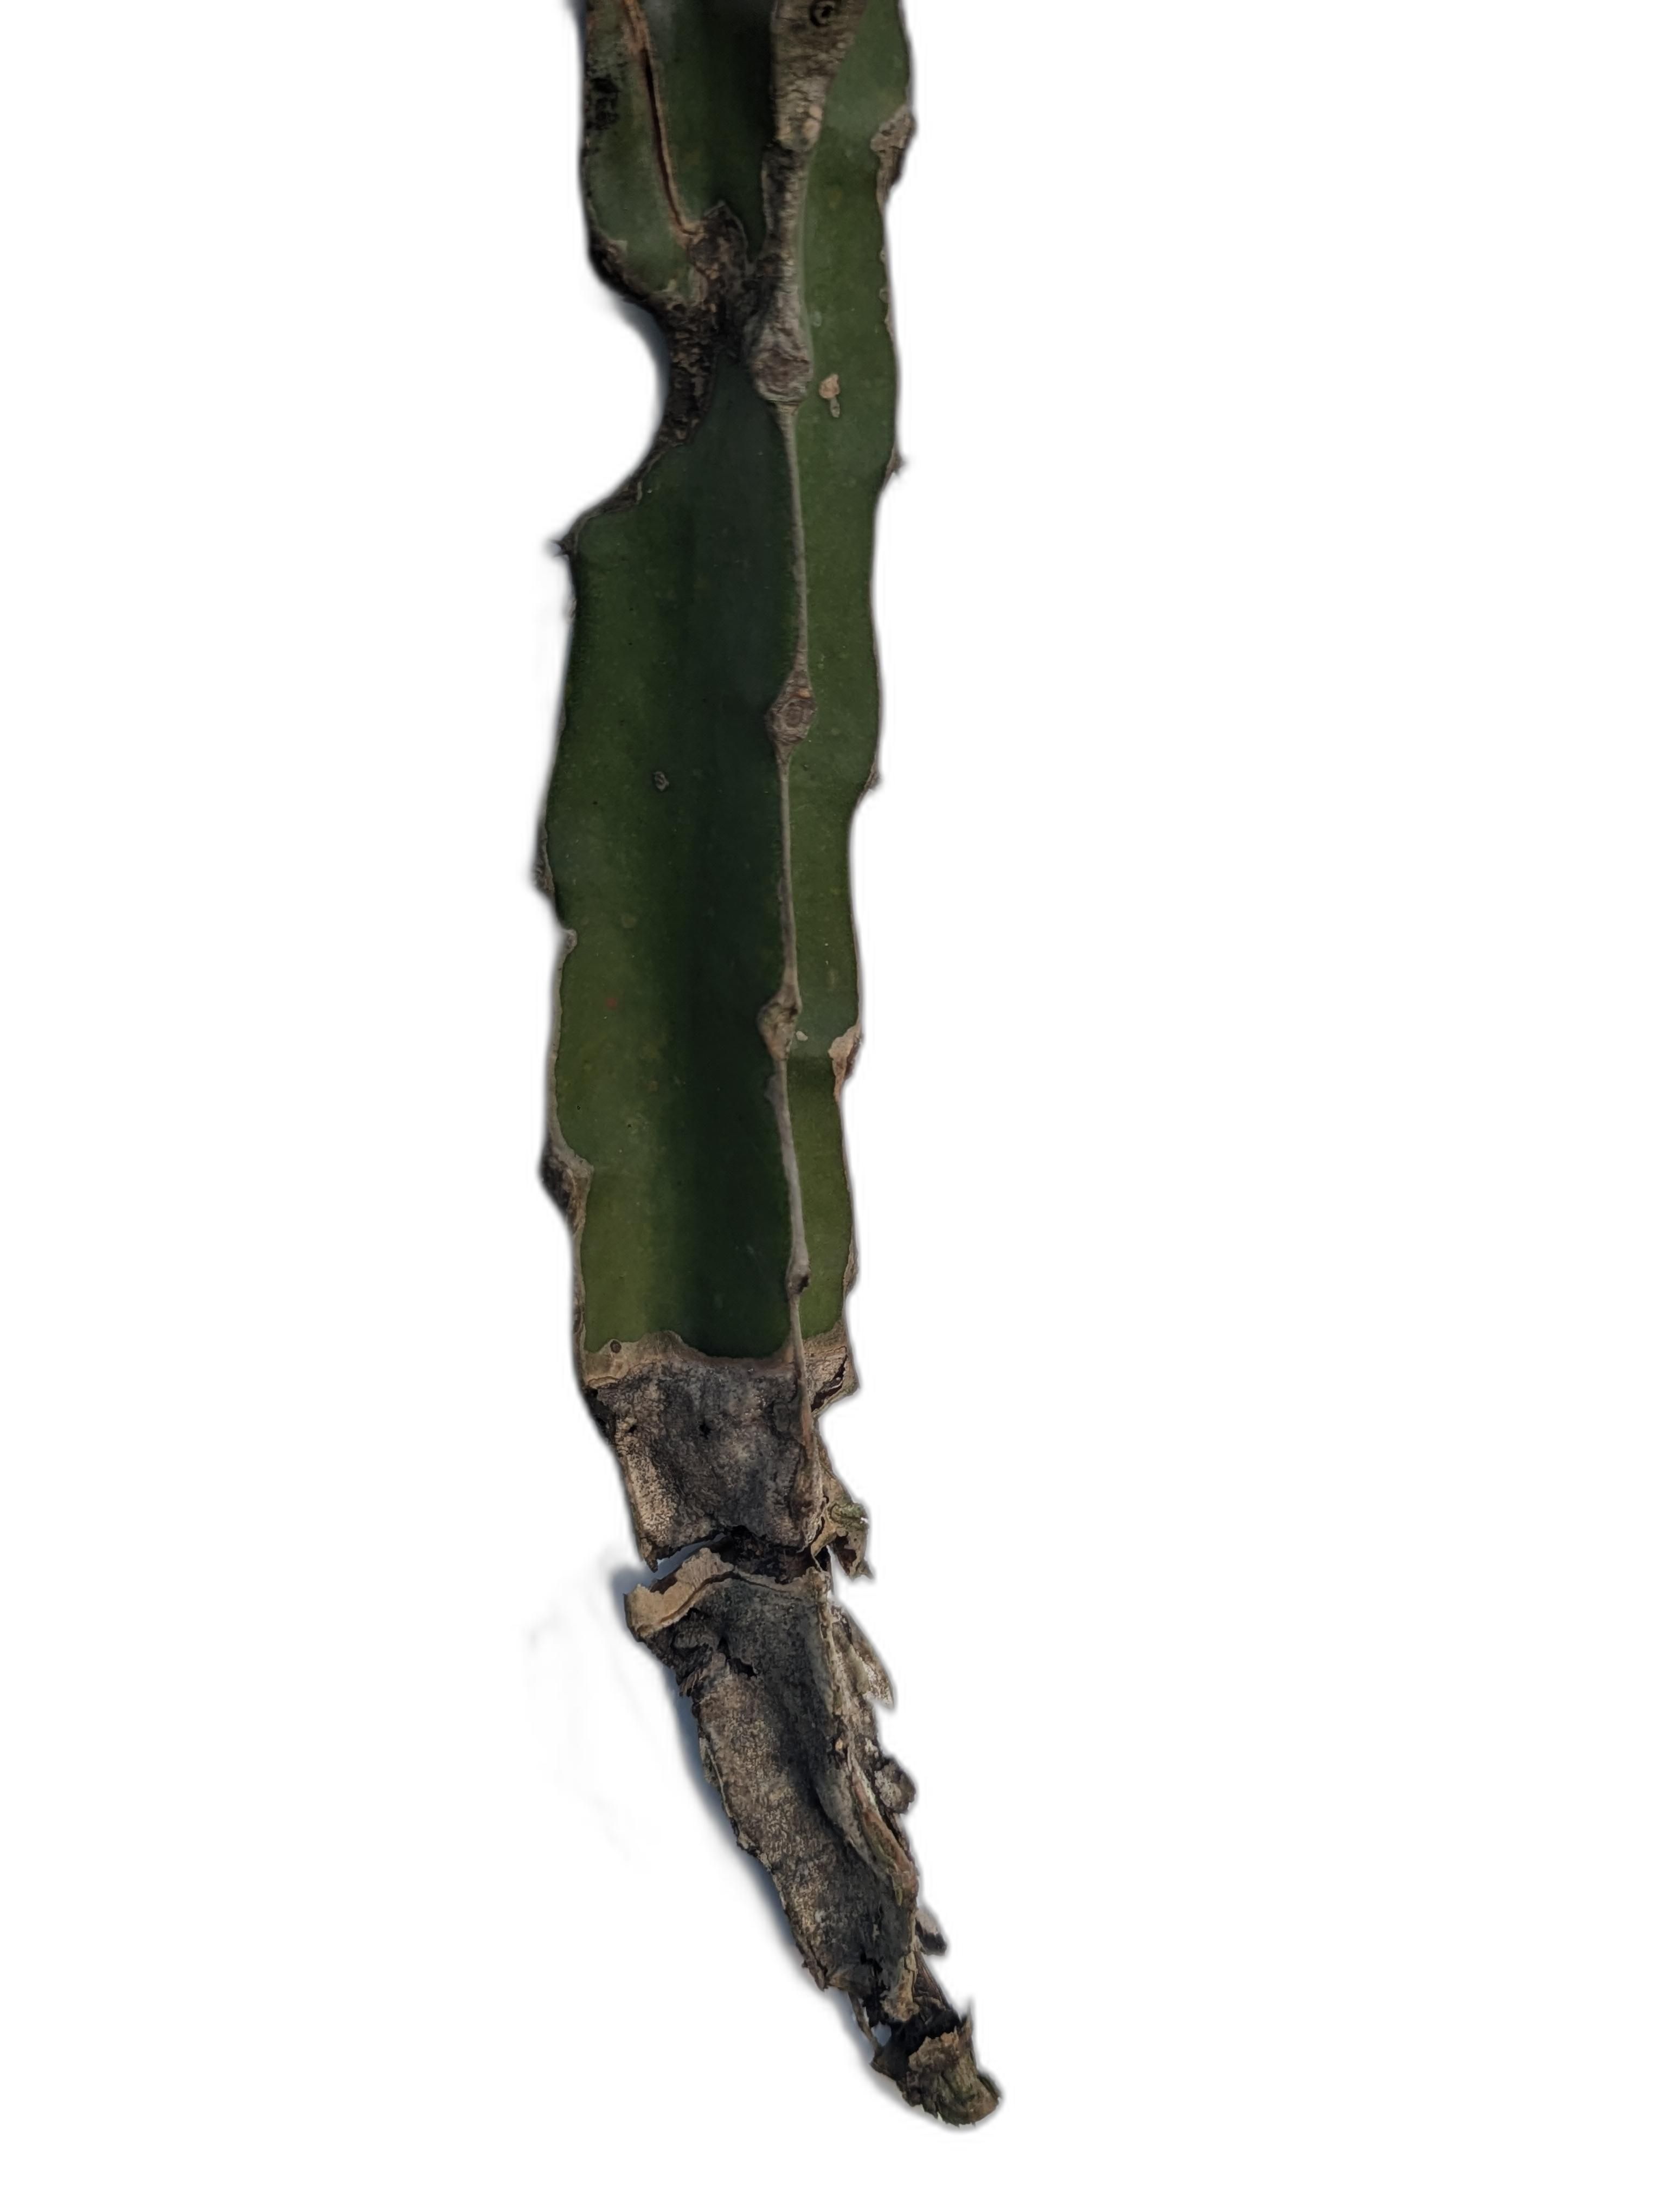
Label: Bad leaf